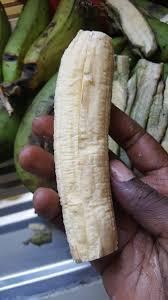
Mtu mmoja, amebeba ndizi ambayo ameitoa ngozi. Ndizi hii, ina rangi nyeupe. Kando yake, kuna ndizi ambazo hazijatolewa ngozi za rangi ya kijani.